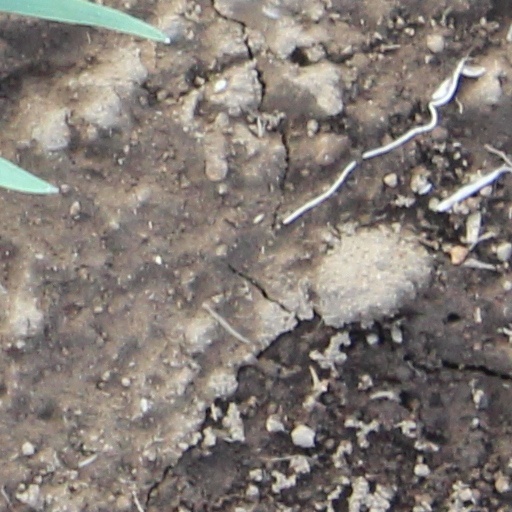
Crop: wheat